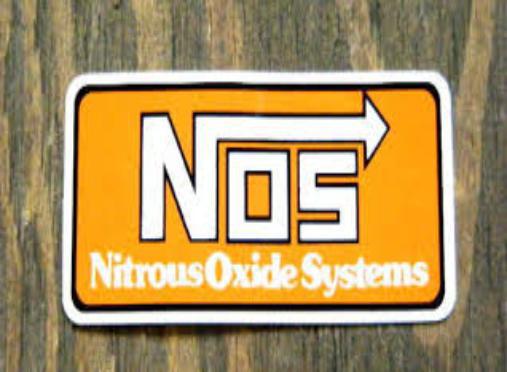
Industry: Others